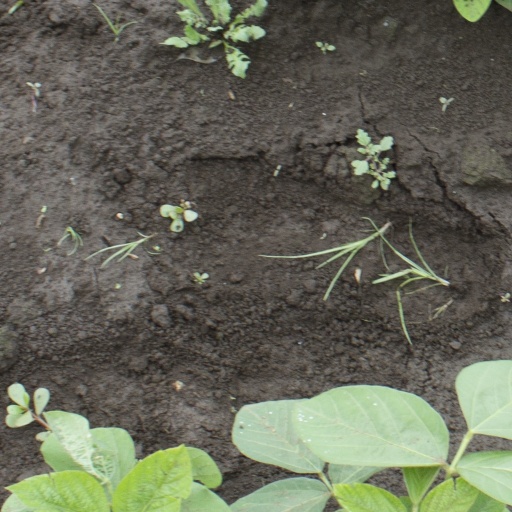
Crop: soybean